Mounds Park Academy

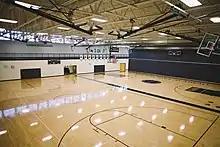
The Lansing Sports Center opened in 2006.

The academy offers: volleyball, soccer, football, basketball, Nordic skiing, Alpine skiing, baseball, softball, track and field, cross country running, tennis, and golf. Swim Club is offered at the lower and middle school levels. MPA's athletic teams compete in the Independent Metro Athletic Conference of the Minnesota State High School League. Mounds Park Academy has won 11 MSHSL State Team Championships and had 25 MSHSL Individual Champions.